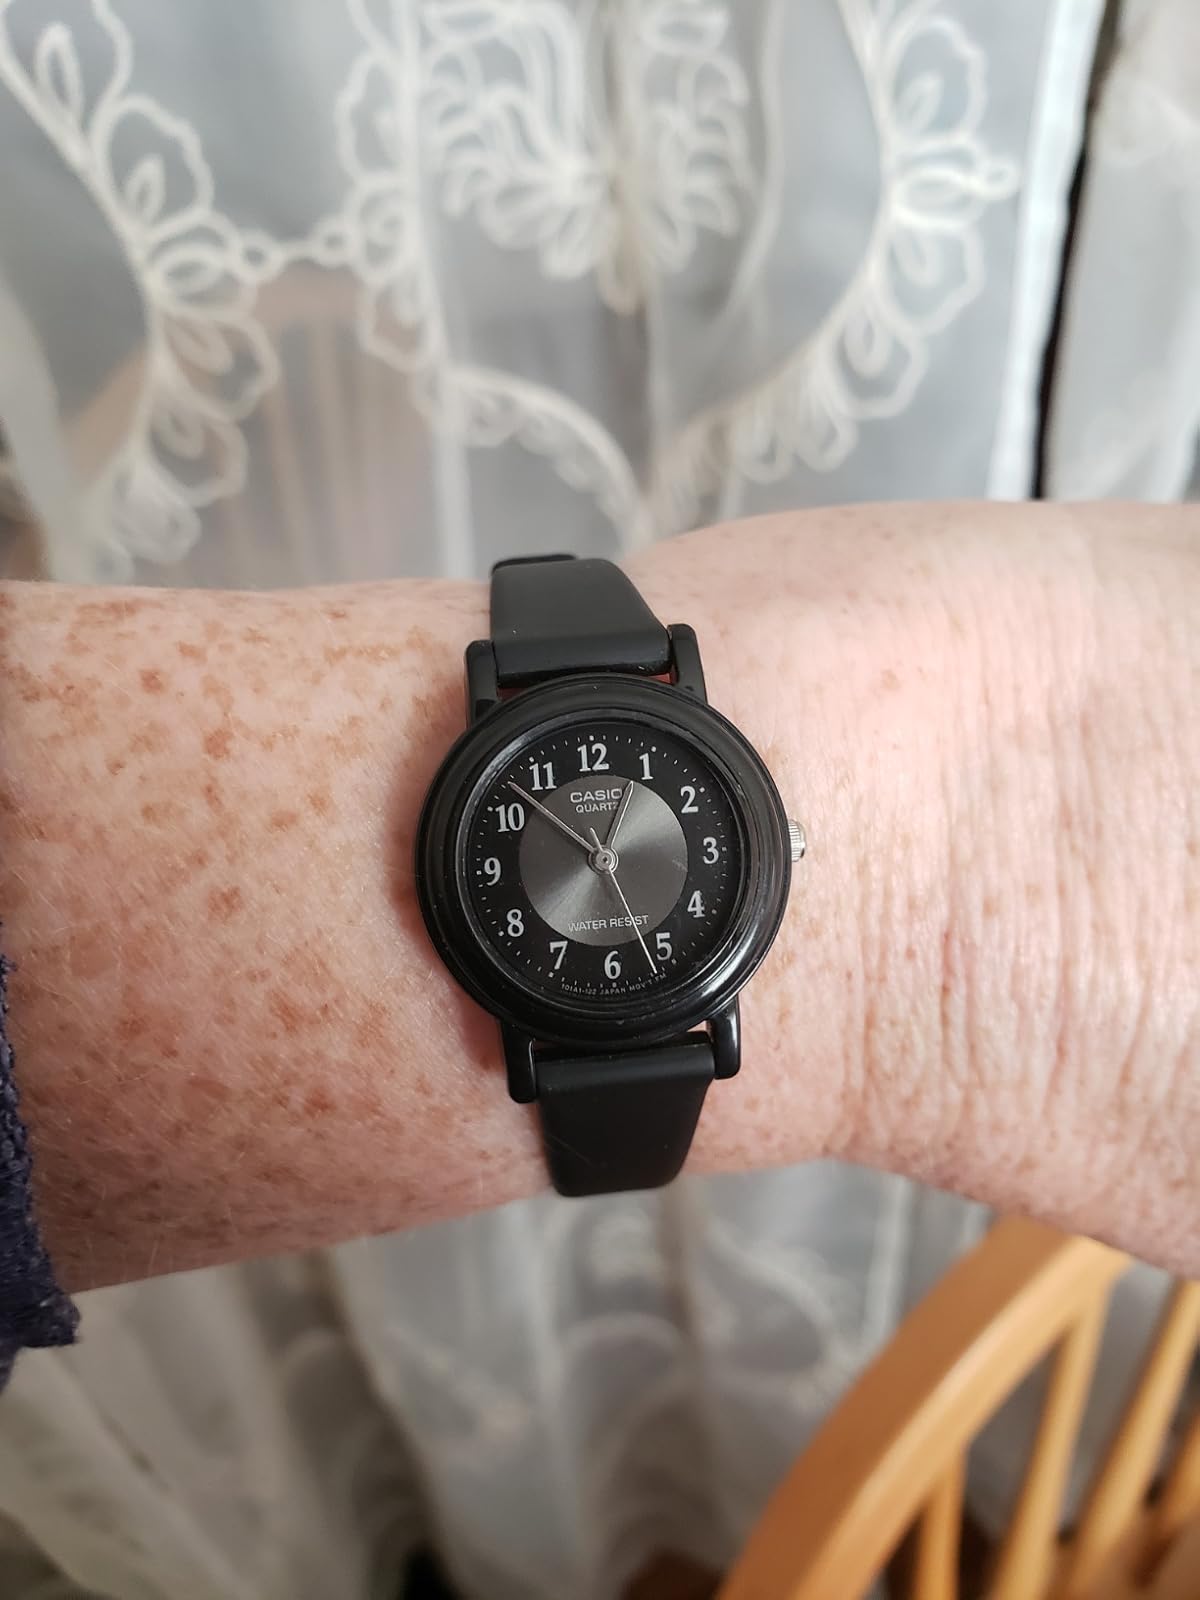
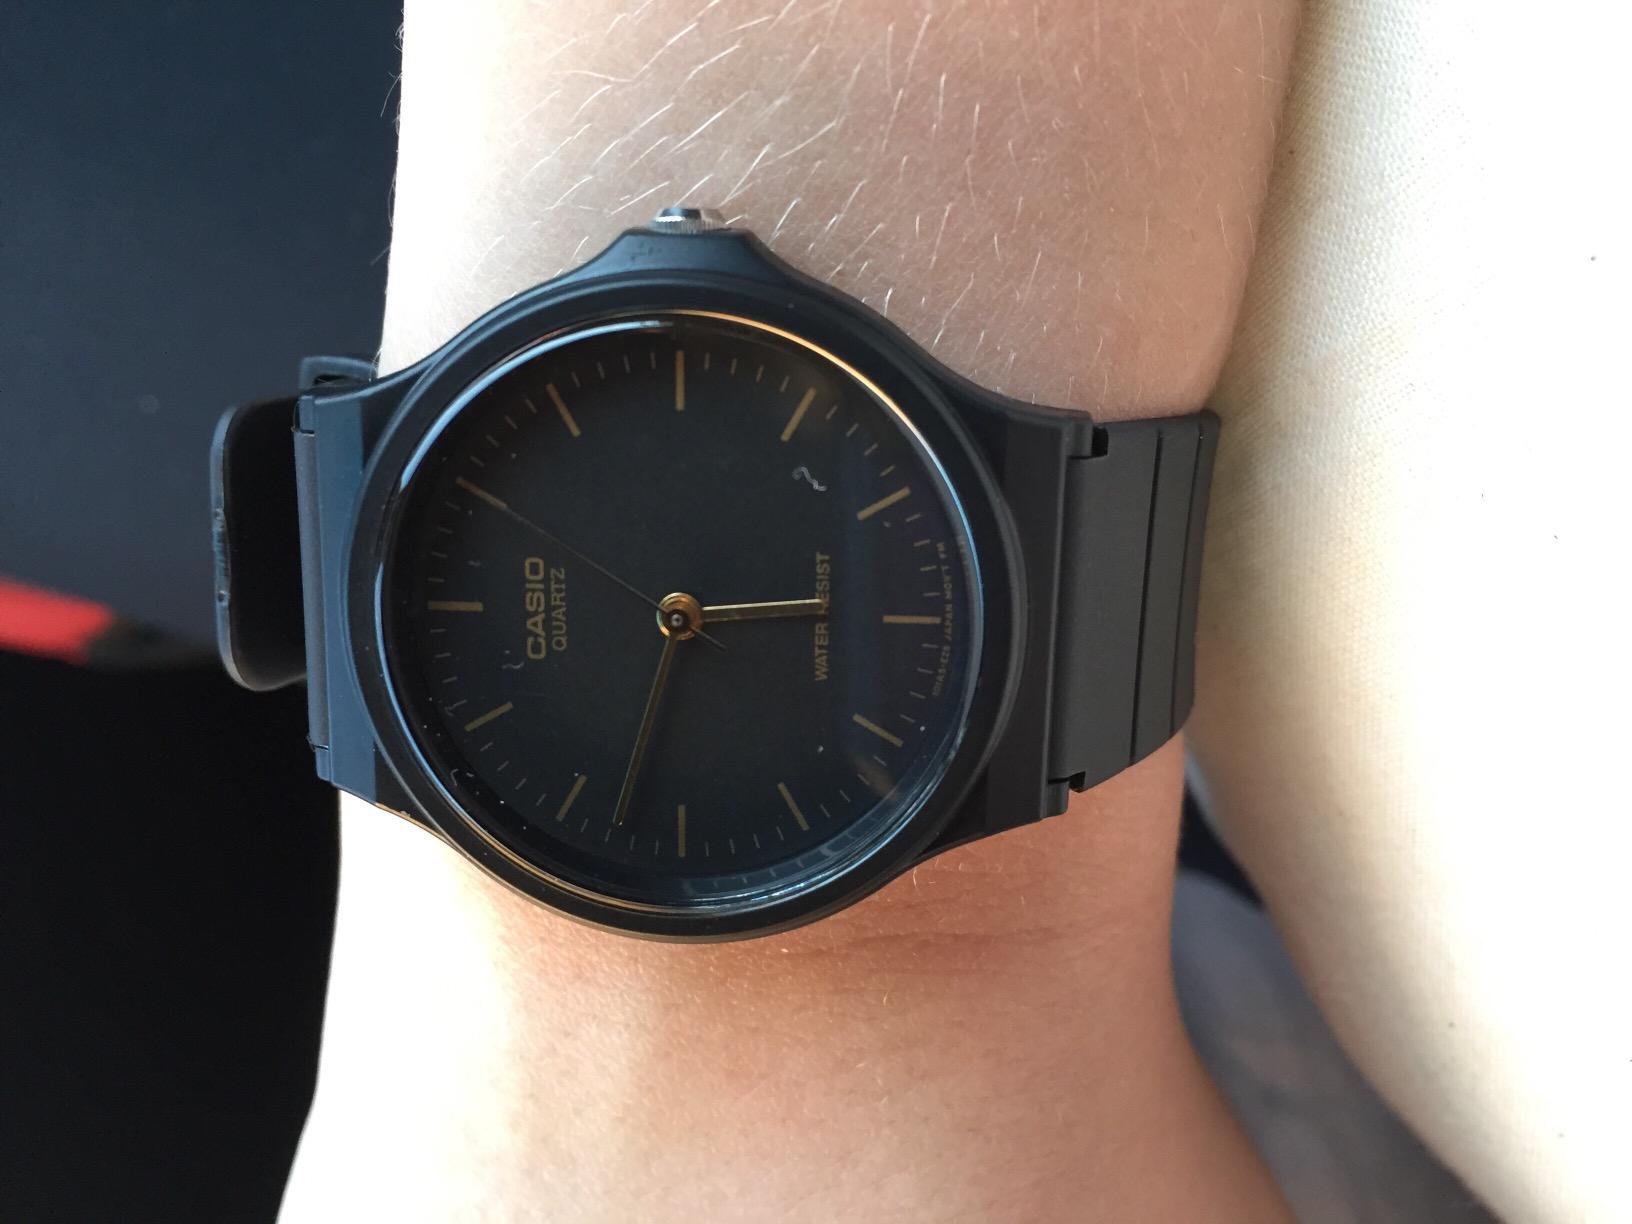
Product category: accessories_watch
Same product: no